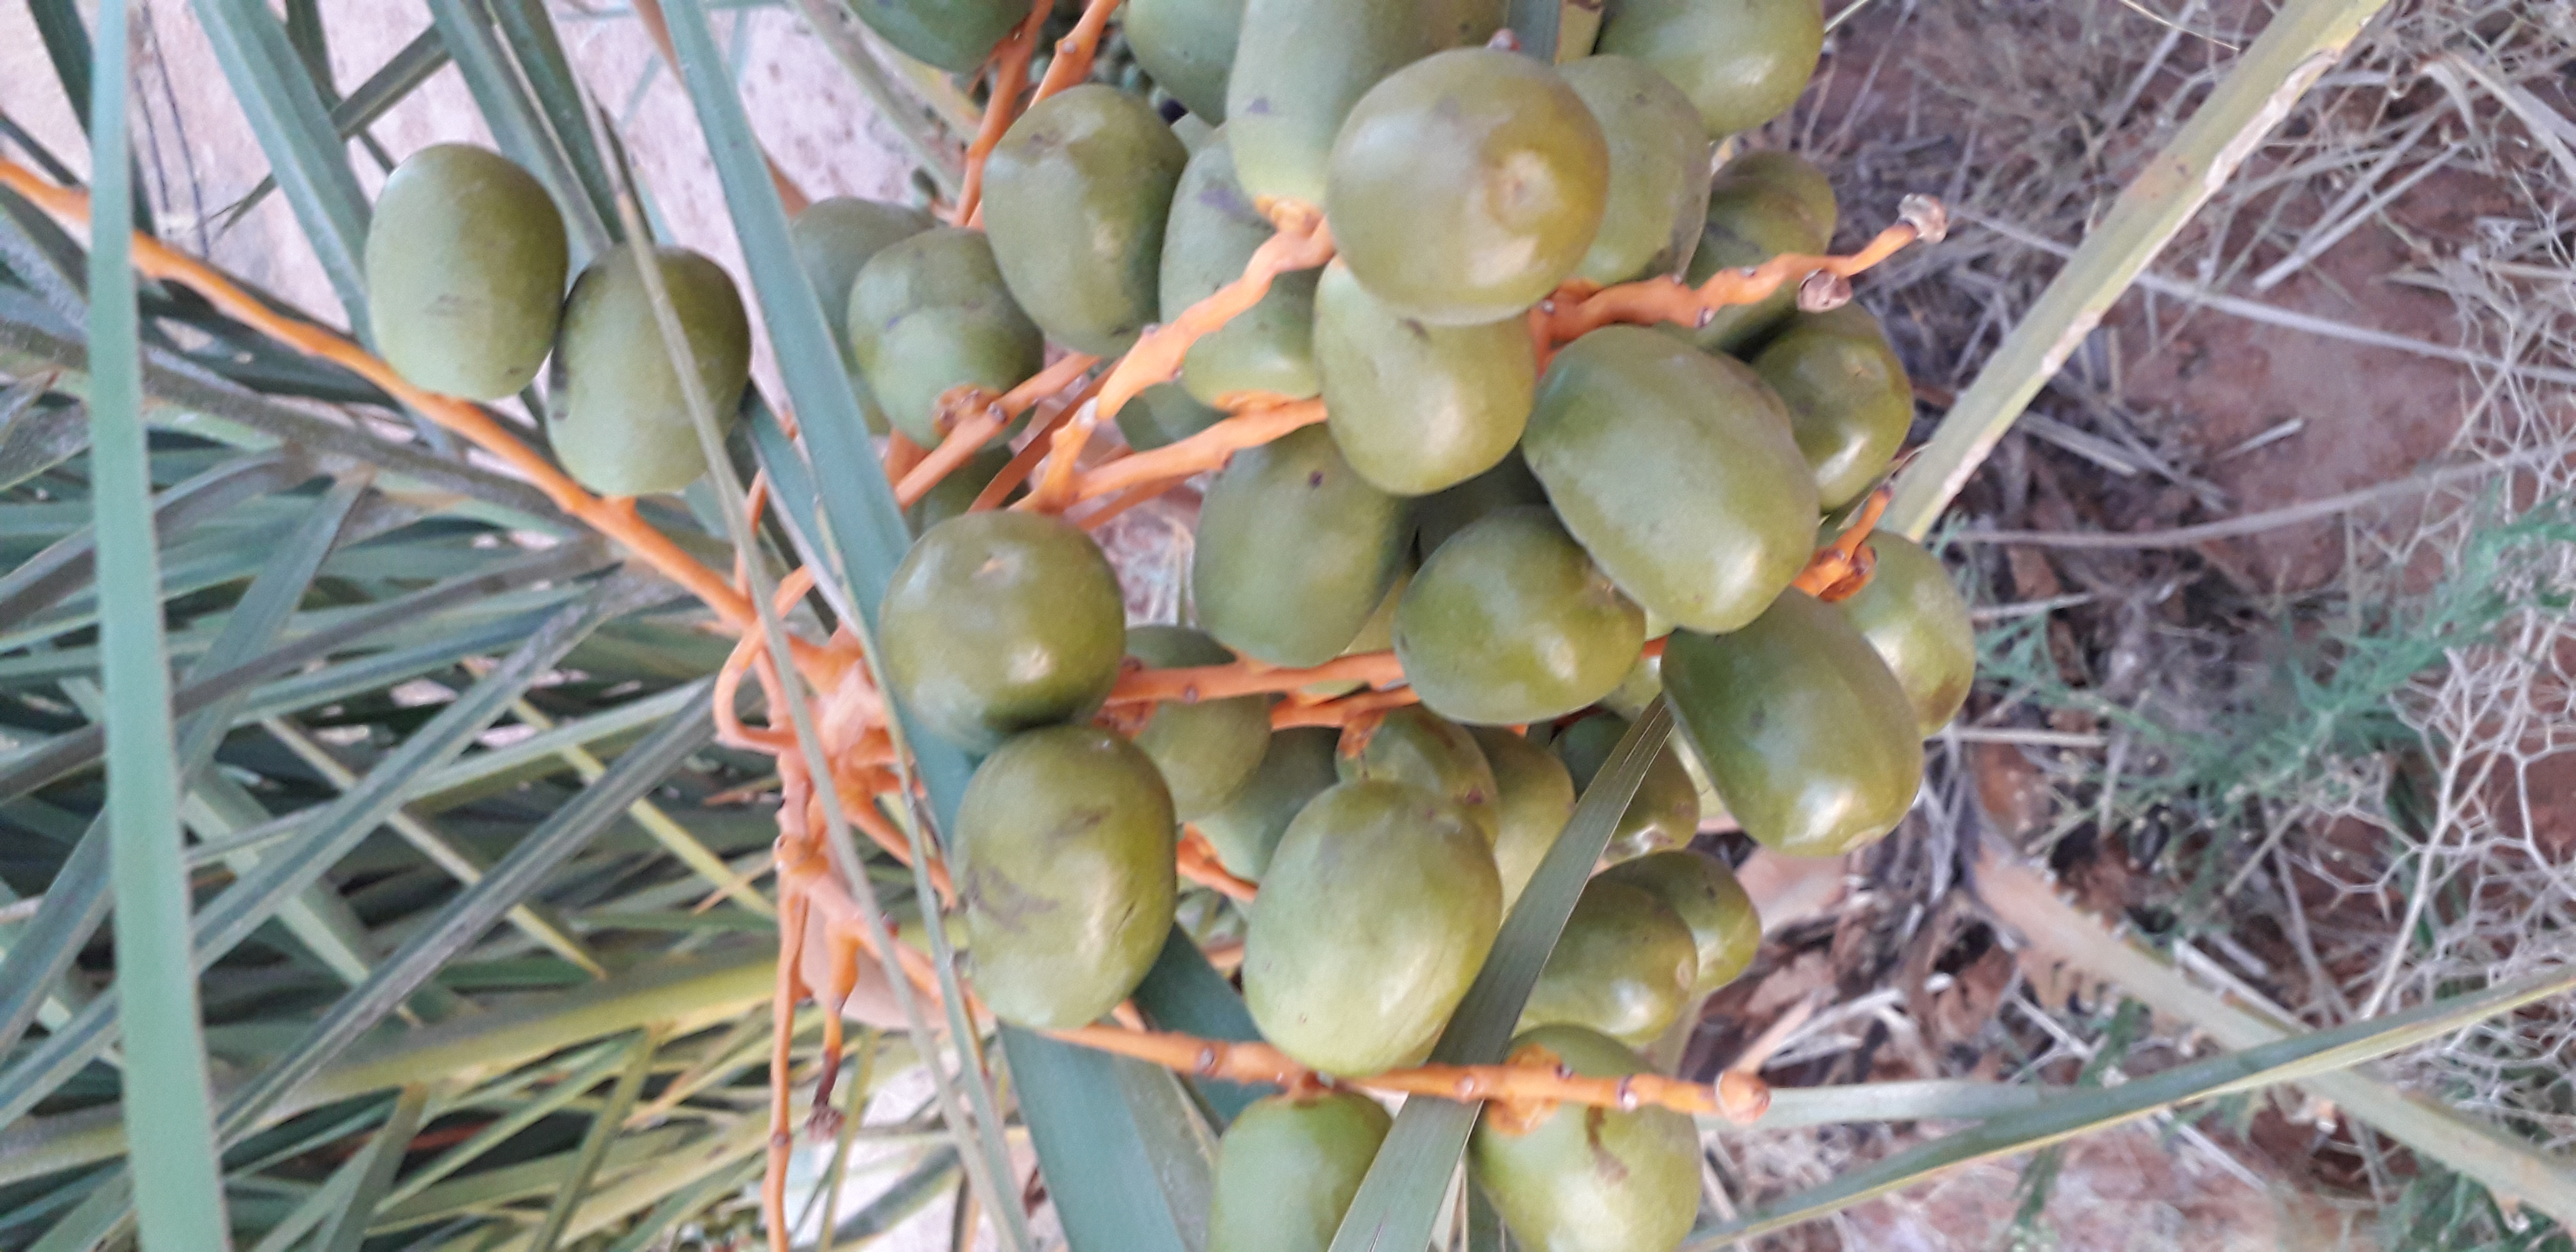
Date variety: Boufagous